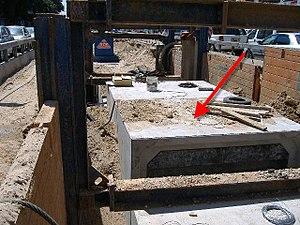
Construction d'un tunnel à Haïfa. La flèche rouge indique un élément préfabriqué déjà mis en place.